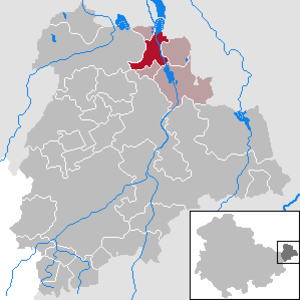
Treben est une commune allemande de l'est du land de Thuringe située dans l'arrondissement du Pays-d'Altenbourg. Treben est le siège de la Communauté d'administration de la Pleiße.